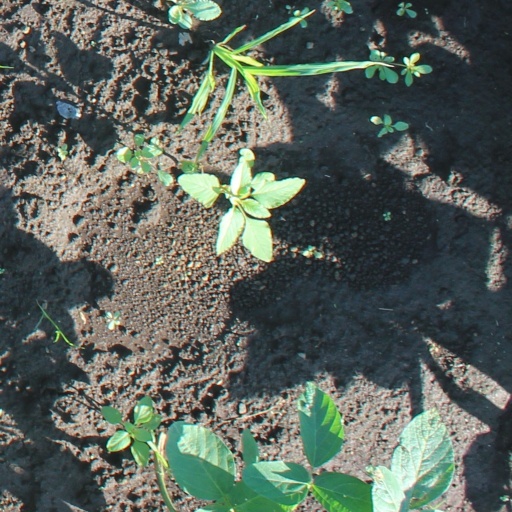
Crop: soybean